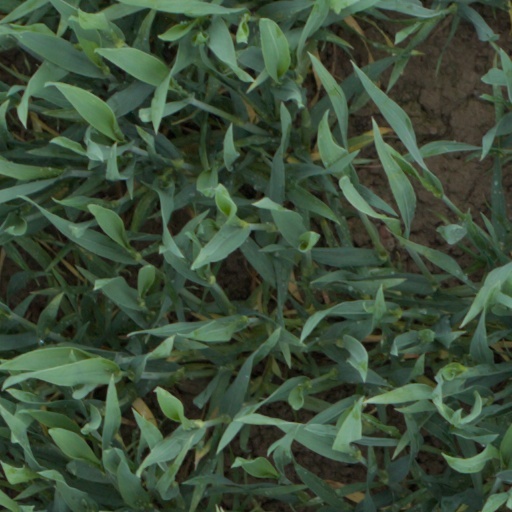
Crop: wheat